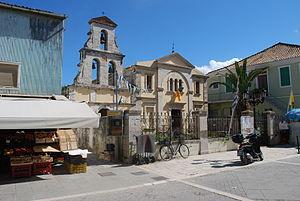
Vue de Lefkada.